Fabian Ware

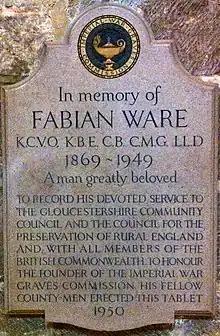
In Gloucester Cathedral

Ware was an honorary associate at the Royal Institute of British Architects,"" and a director of the journal "Nineteenth Century and After". As a director of the journal, he made the decision to appoint Arnold Wilson as editor and later insisted on his removal for poor coverage of the Spanish Civil War. He was an adviser at the 1937 Imperial Conference. Ware also served the county of Gloucestershire in various capacities,"" including as president of the Gloucestershire Rural Community Council from 1940 to 1948, chairman of the executive committee of the Parents' National Educational Union in 1939, and chairman of the Gloucestershire Branch of the Council for the Preservation of Rural England.